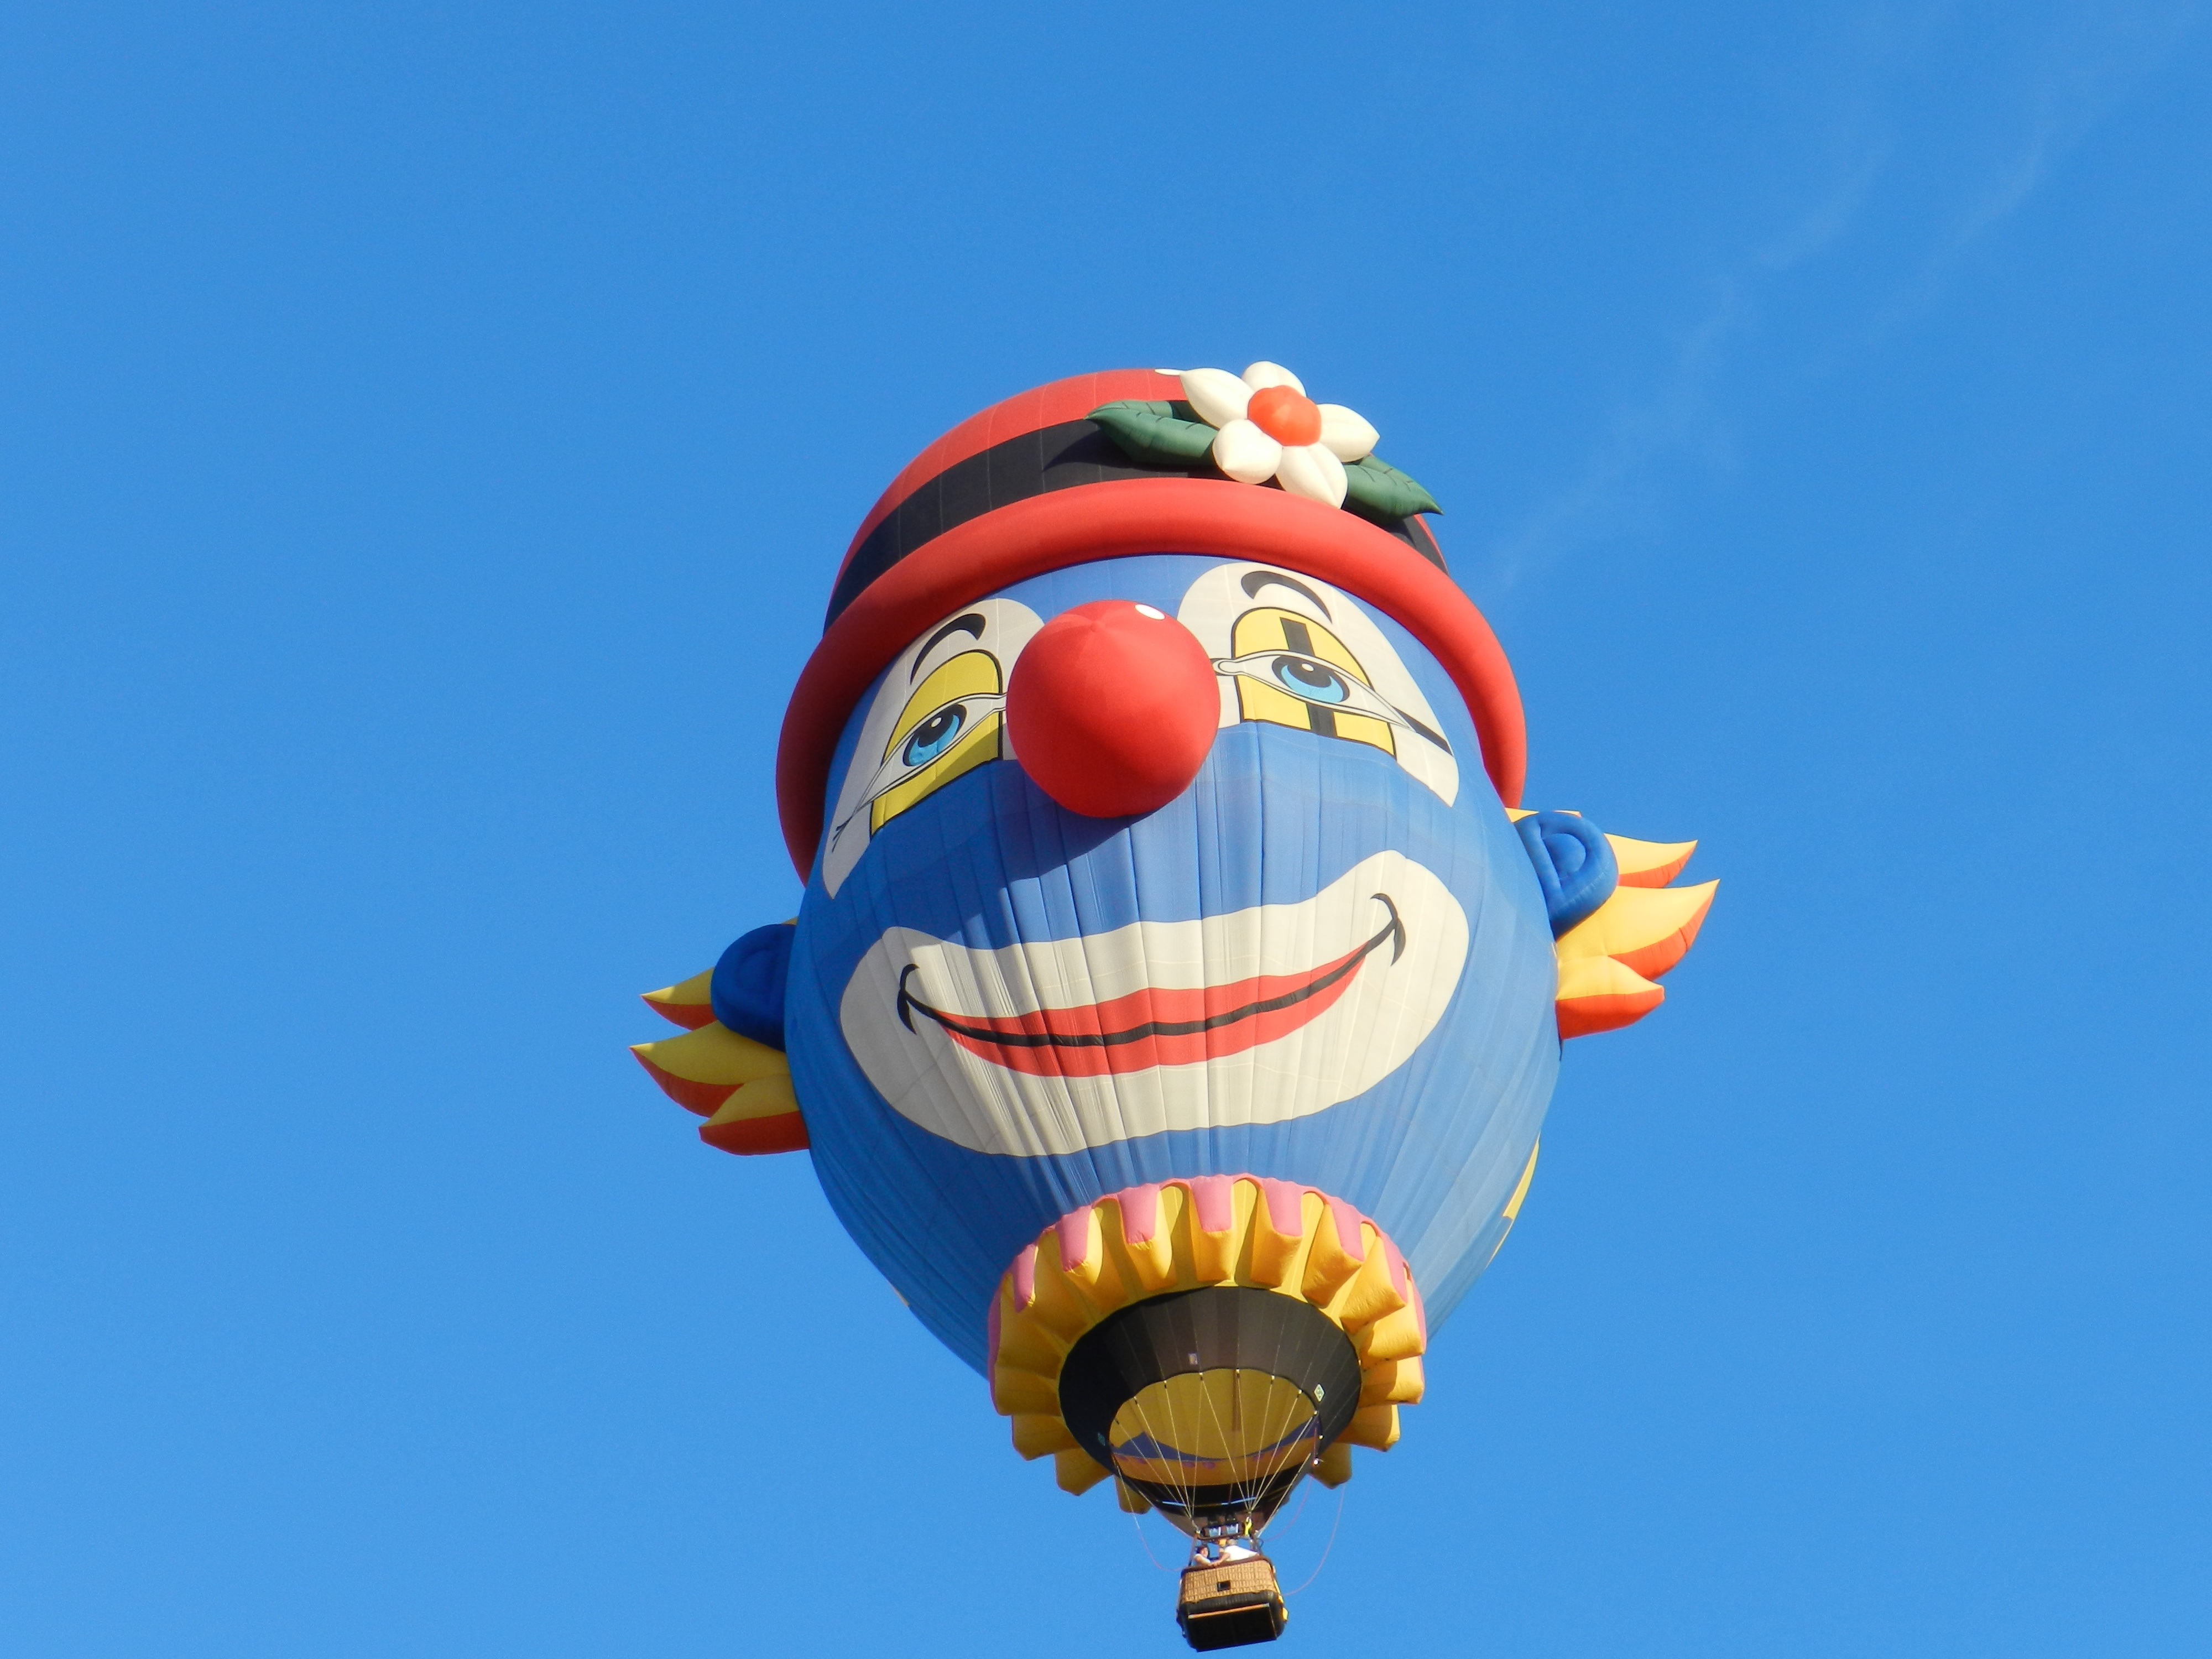
sky, air, balloon, hot air balloon, aircraft, vehicle, flight, toy, parachute, clown, ball, parachuting, hot air ballooning, atmosphere of earth